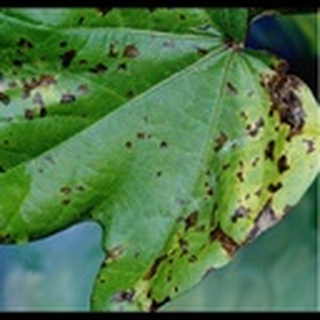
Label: cotton_bacterial_blight